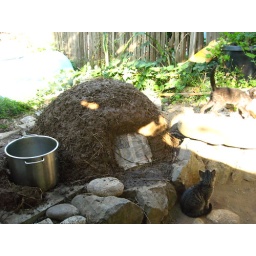
cob oven & stove in progress